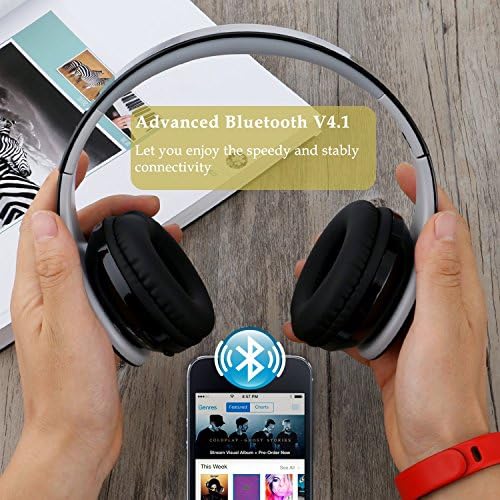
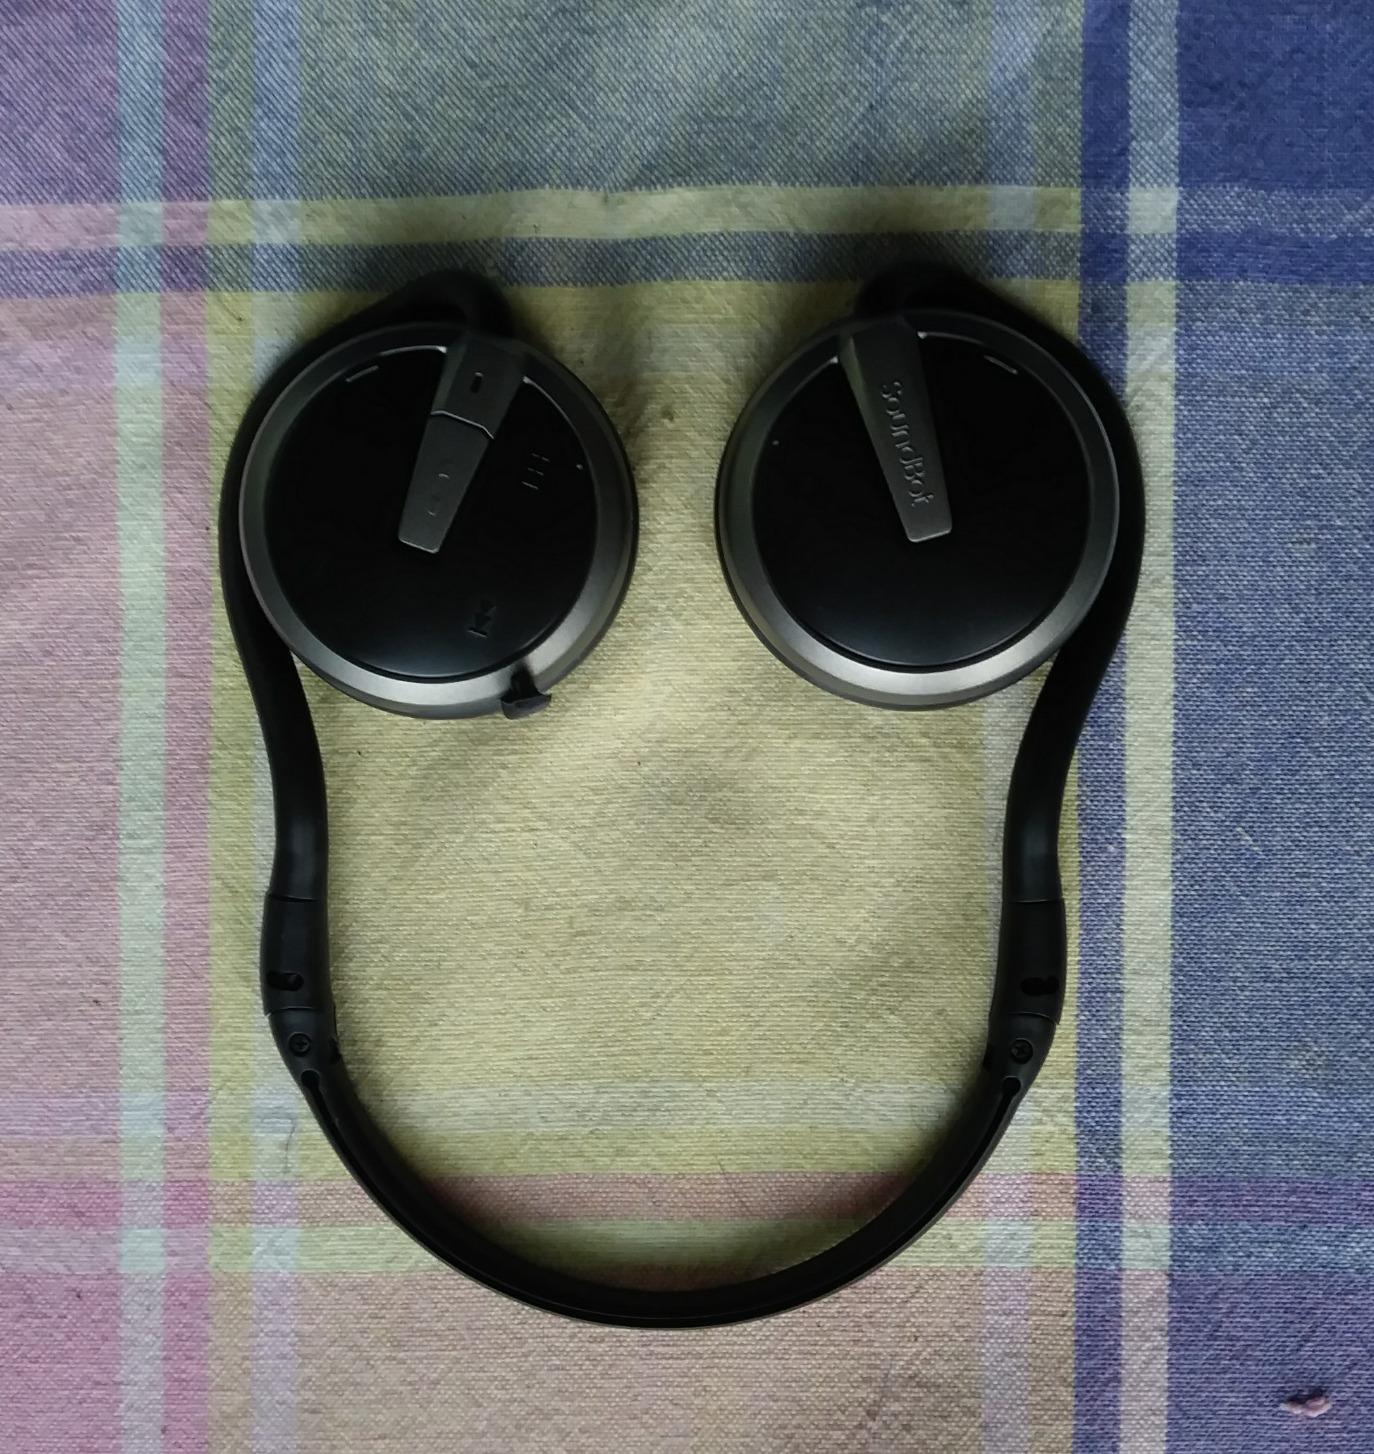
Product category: headphones
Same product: no